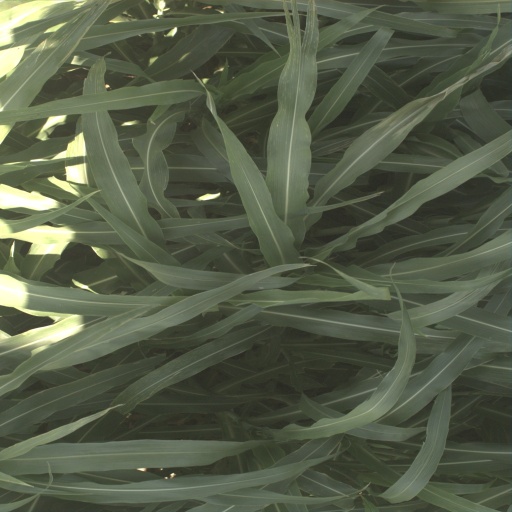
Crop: sorghum